Eric Winston

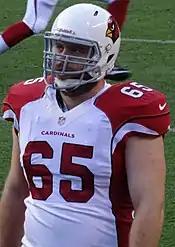
Winston with the Arizona Cardinals in 2013

Winston signed a one-year contract with the Arizona Cardinals on July 25, 2013.